M-15 (Michigan highway)

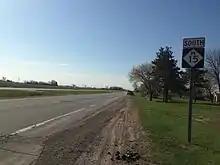
M-15 in Merritt Township, looking southbound

M-15 runs through mostly rural agricultural communities of The Thumb connecting the northern edge of Metro Detroit with the Tri-Cities area. It starts at a junction south of the village of Clarkston in northern Oakland County. The highway runs north along Ortonville Road from the intersection with US 24 (Dixie Highway) near Deer and Middle lakes through Clarkston. Continuing through town on Main Street near Parke Lake, it comes to an interchange with I-75 north of the village next to Little Walters Lake. South of Ortonville near Lake Louise and Bald Eagle Lake, M-15 turns northwest between the two lakes. The trunkline becomes State Road at the county line and turns north again near Shinanguag Lake near the Ortonville State Recreation Area outside Goodrich in southeastern Genesee County. South of Davison, M-15 intersects I-69 near the Davison Country Club before running through town. In Otisville, State Road curves around to the west of some small lakes and through town.